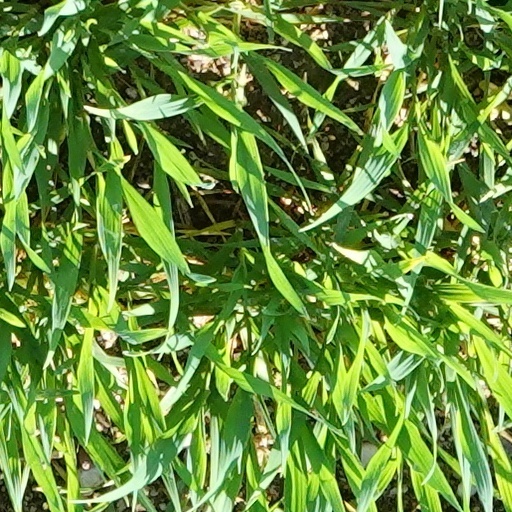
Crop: wheat